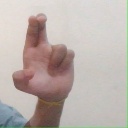
अक्षर: आ